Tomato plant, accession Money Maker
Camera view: horizontal (90 deg, fisheye); turntable rotation: 300 degrees
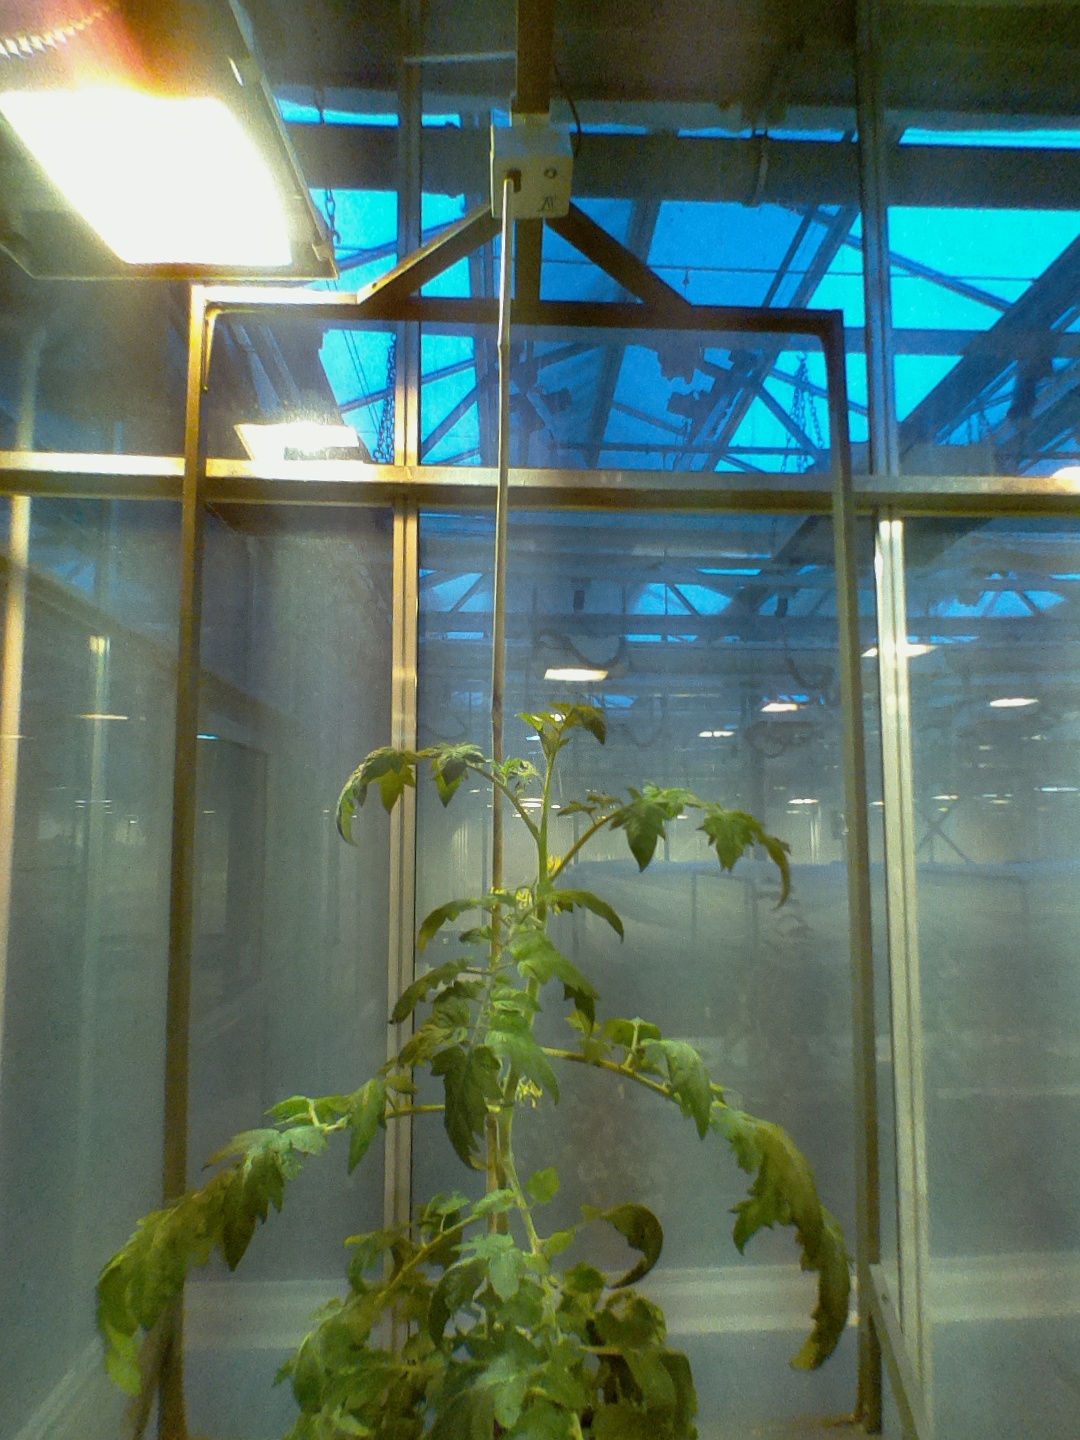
BBCH growth stage 66: Full flowering, 60%-70% of flowers open, more petals falling